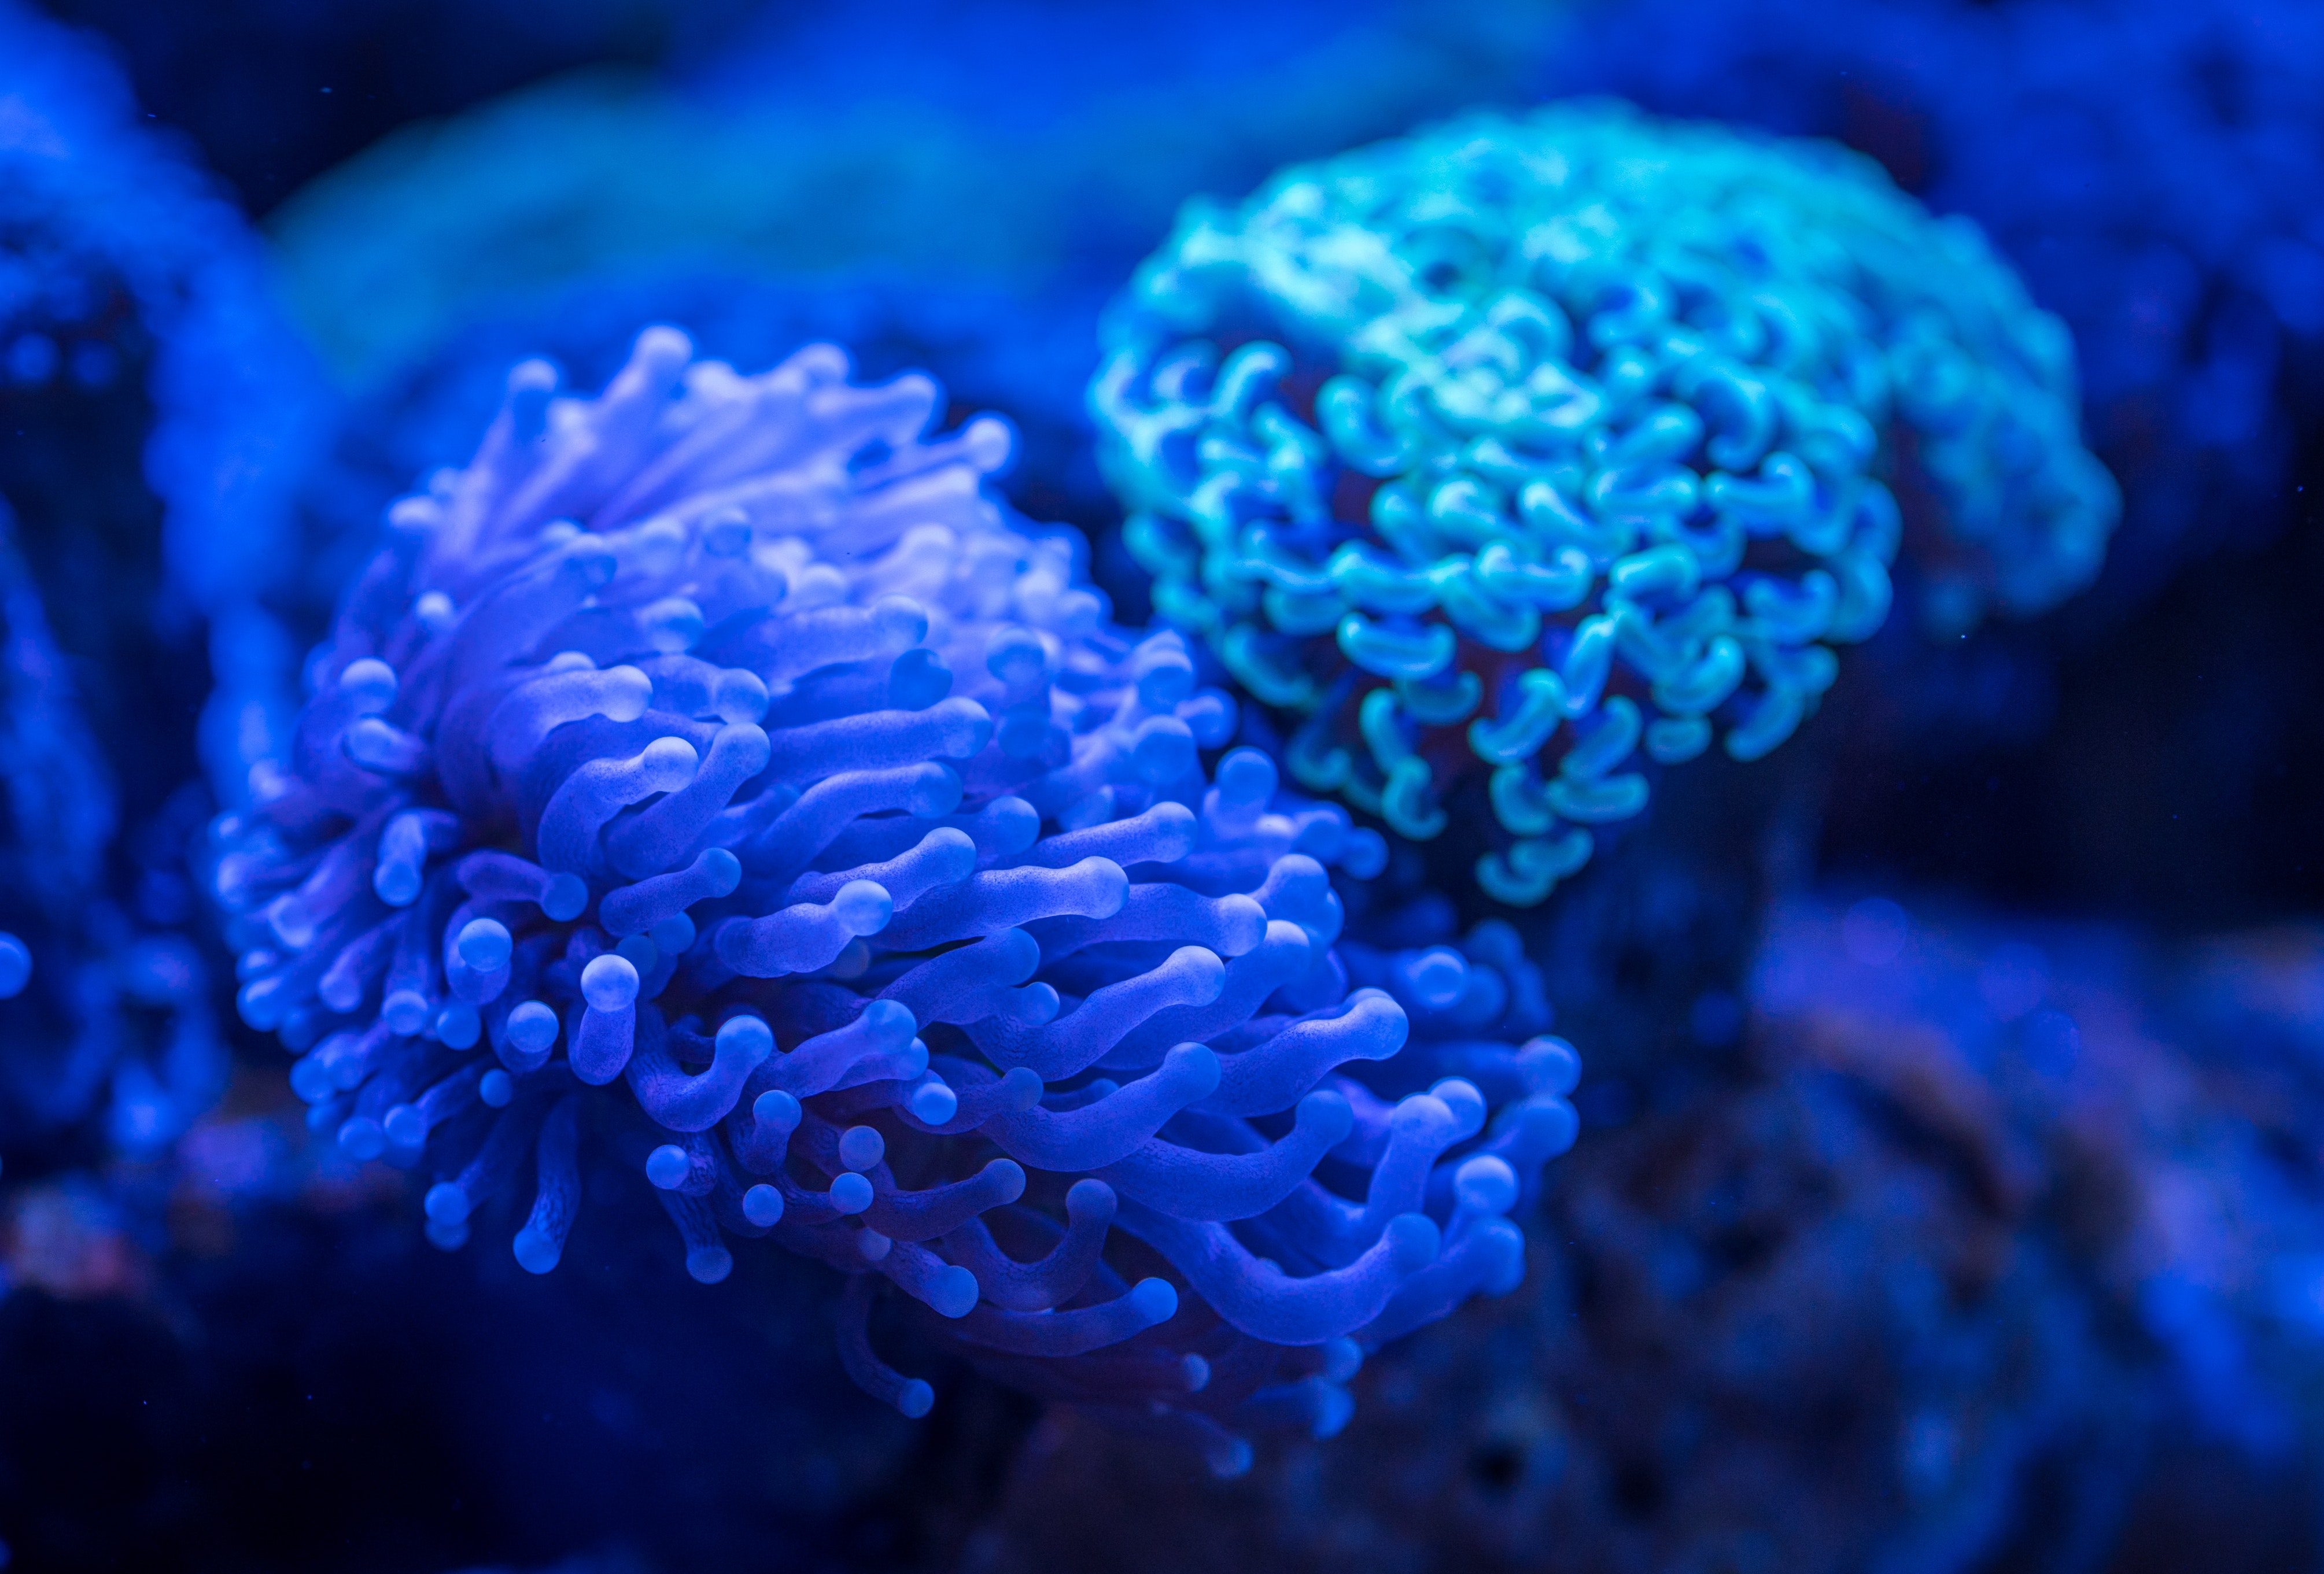
reef, blue, coral reef, natural environment, coral, marine biology, organism, sea anemone, invertebrate, stony coral, marine invertebrates, cnidaria, coastal and oceanic landforms, electric blue, underwater, aquarium lighting, macro photography